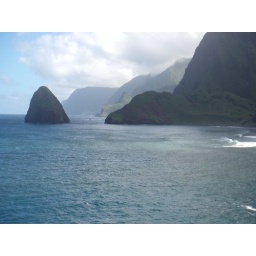
Lepers were thrown off the boat by the big rock &amp;amp; had to swim ashore